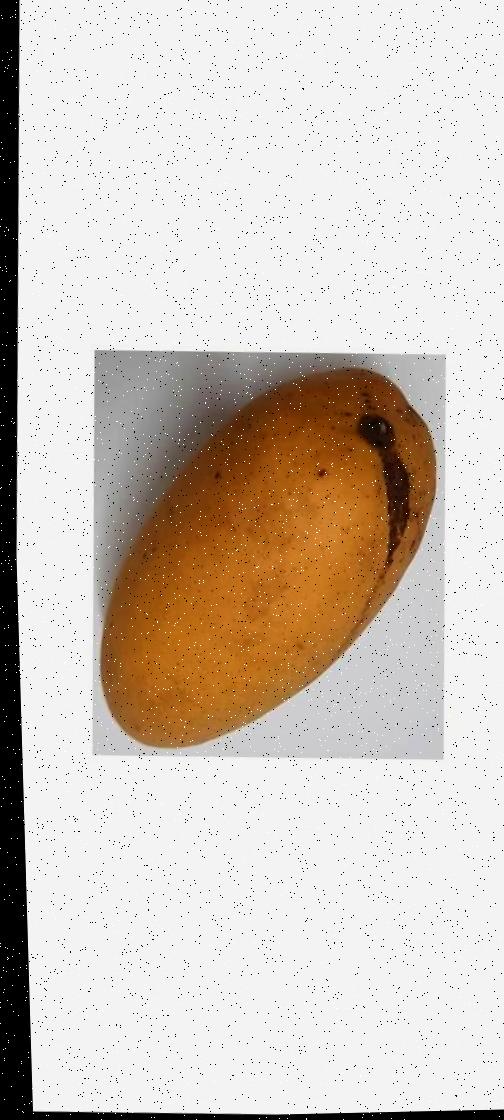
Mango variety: Katimon